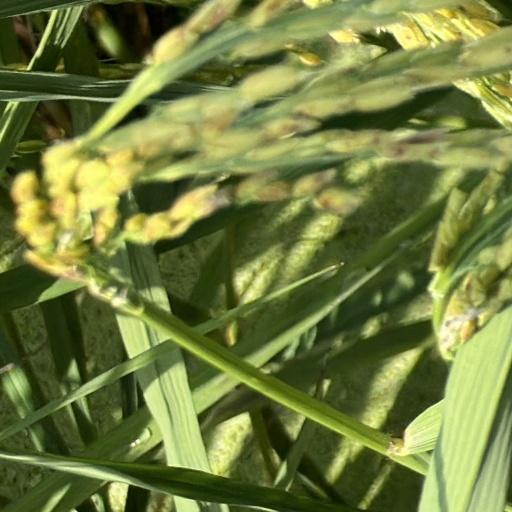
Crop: rice